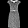
Label: Dress